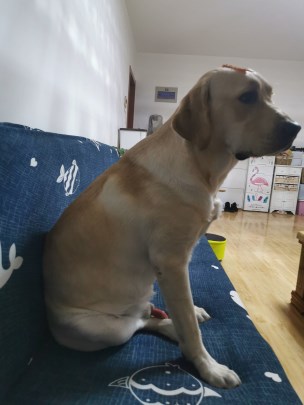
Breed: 3580-n000122-Labrador_retriever